Floreffe Abbey

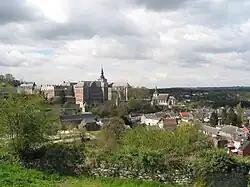
Floreffe Abbey and town

Floreffe Abbey is a former Premonstratensian monastery, the second of the order to be founded, situated on the Sambre at Floreffe, about south-west of Namur, Wallonia, Belgium.